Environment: real
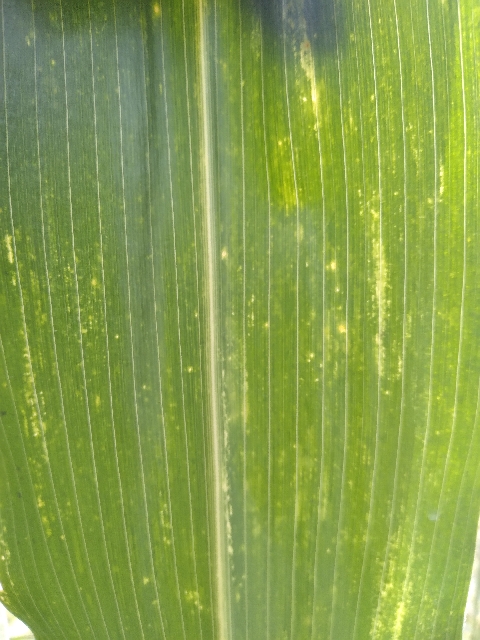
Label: lethal_necrosis